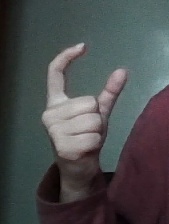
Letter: nun